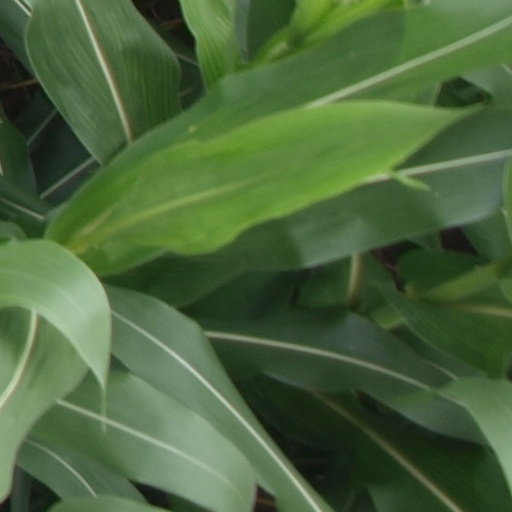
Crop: maize; corn